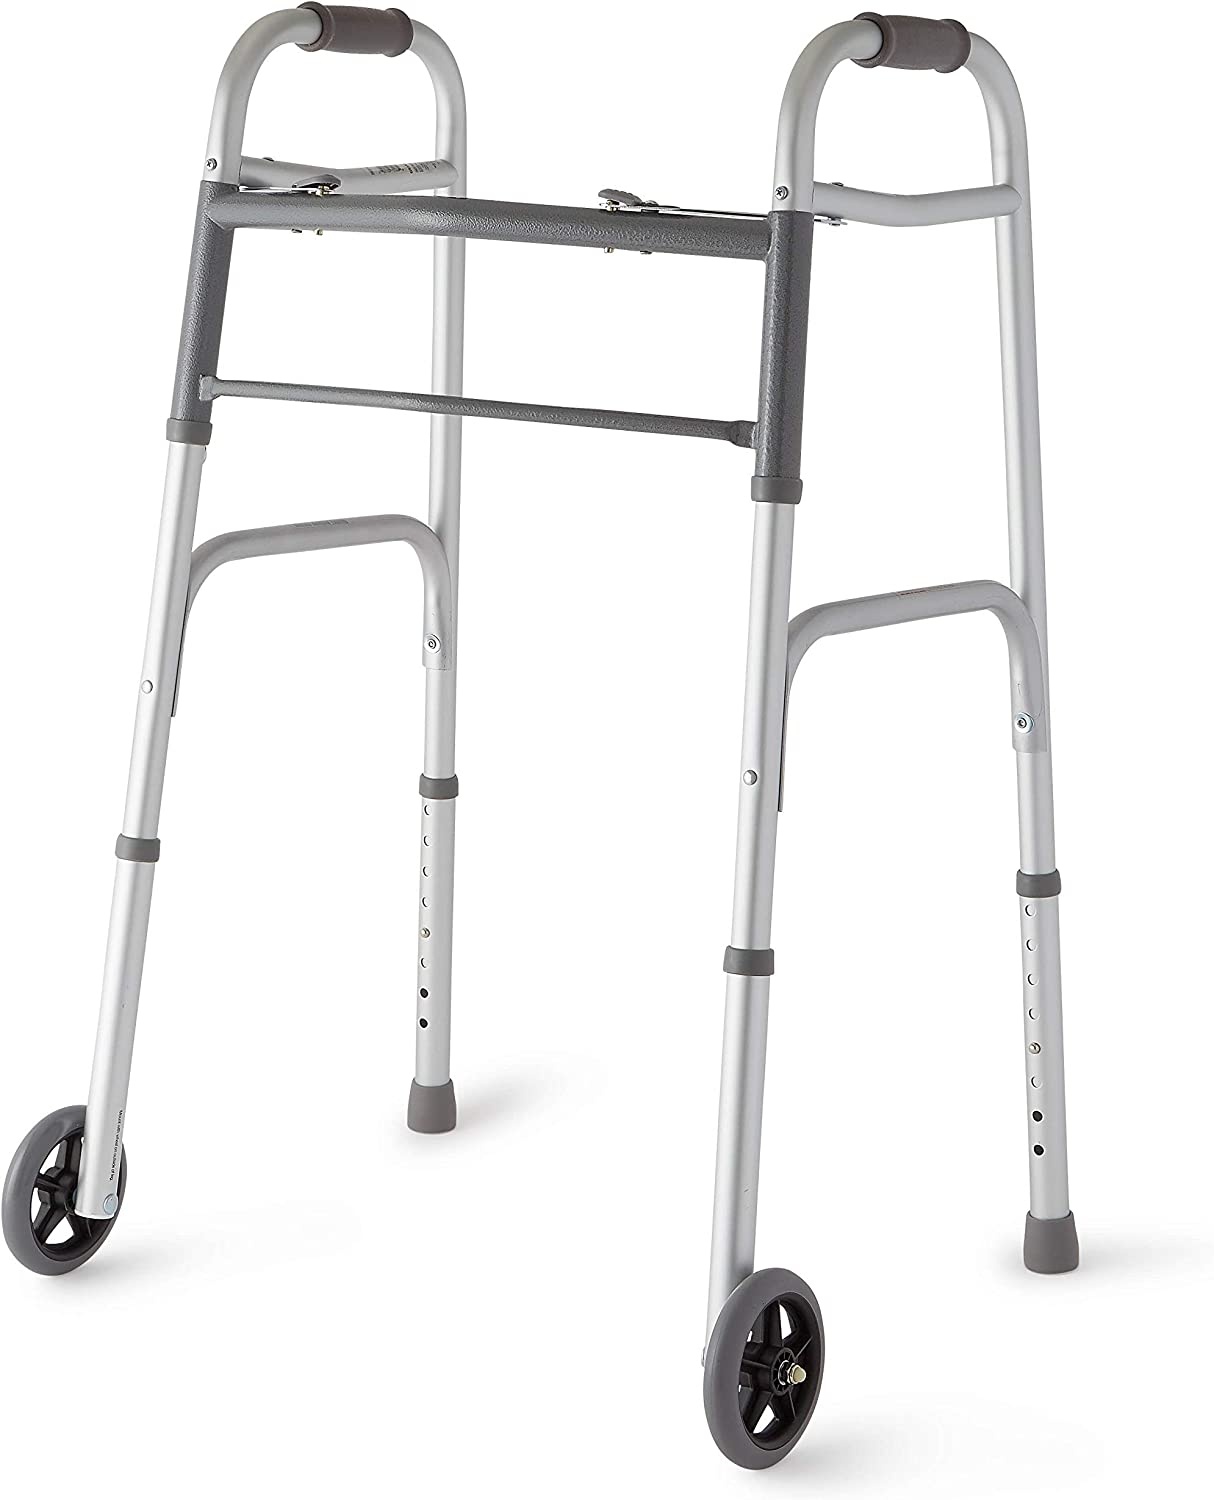
Medline Two-Button Folding Walker with Wheels, 5-Inch
Lightweight aluminum frame with steel cross brace provides durability. Walker maintains tight tolerance between frame and foot pieces for rattle free use. Comfortable hand grips and non-marking tips. Fits users 5-Feet 5-Inch to 6-Feet 4-Inch. Folded width is 4.5 inches. 300 pound weight capacity.
Brand: Curad
Category: Health & Beauty > Health Care > Mobility & Accessibility > Walking Aids > Walkers